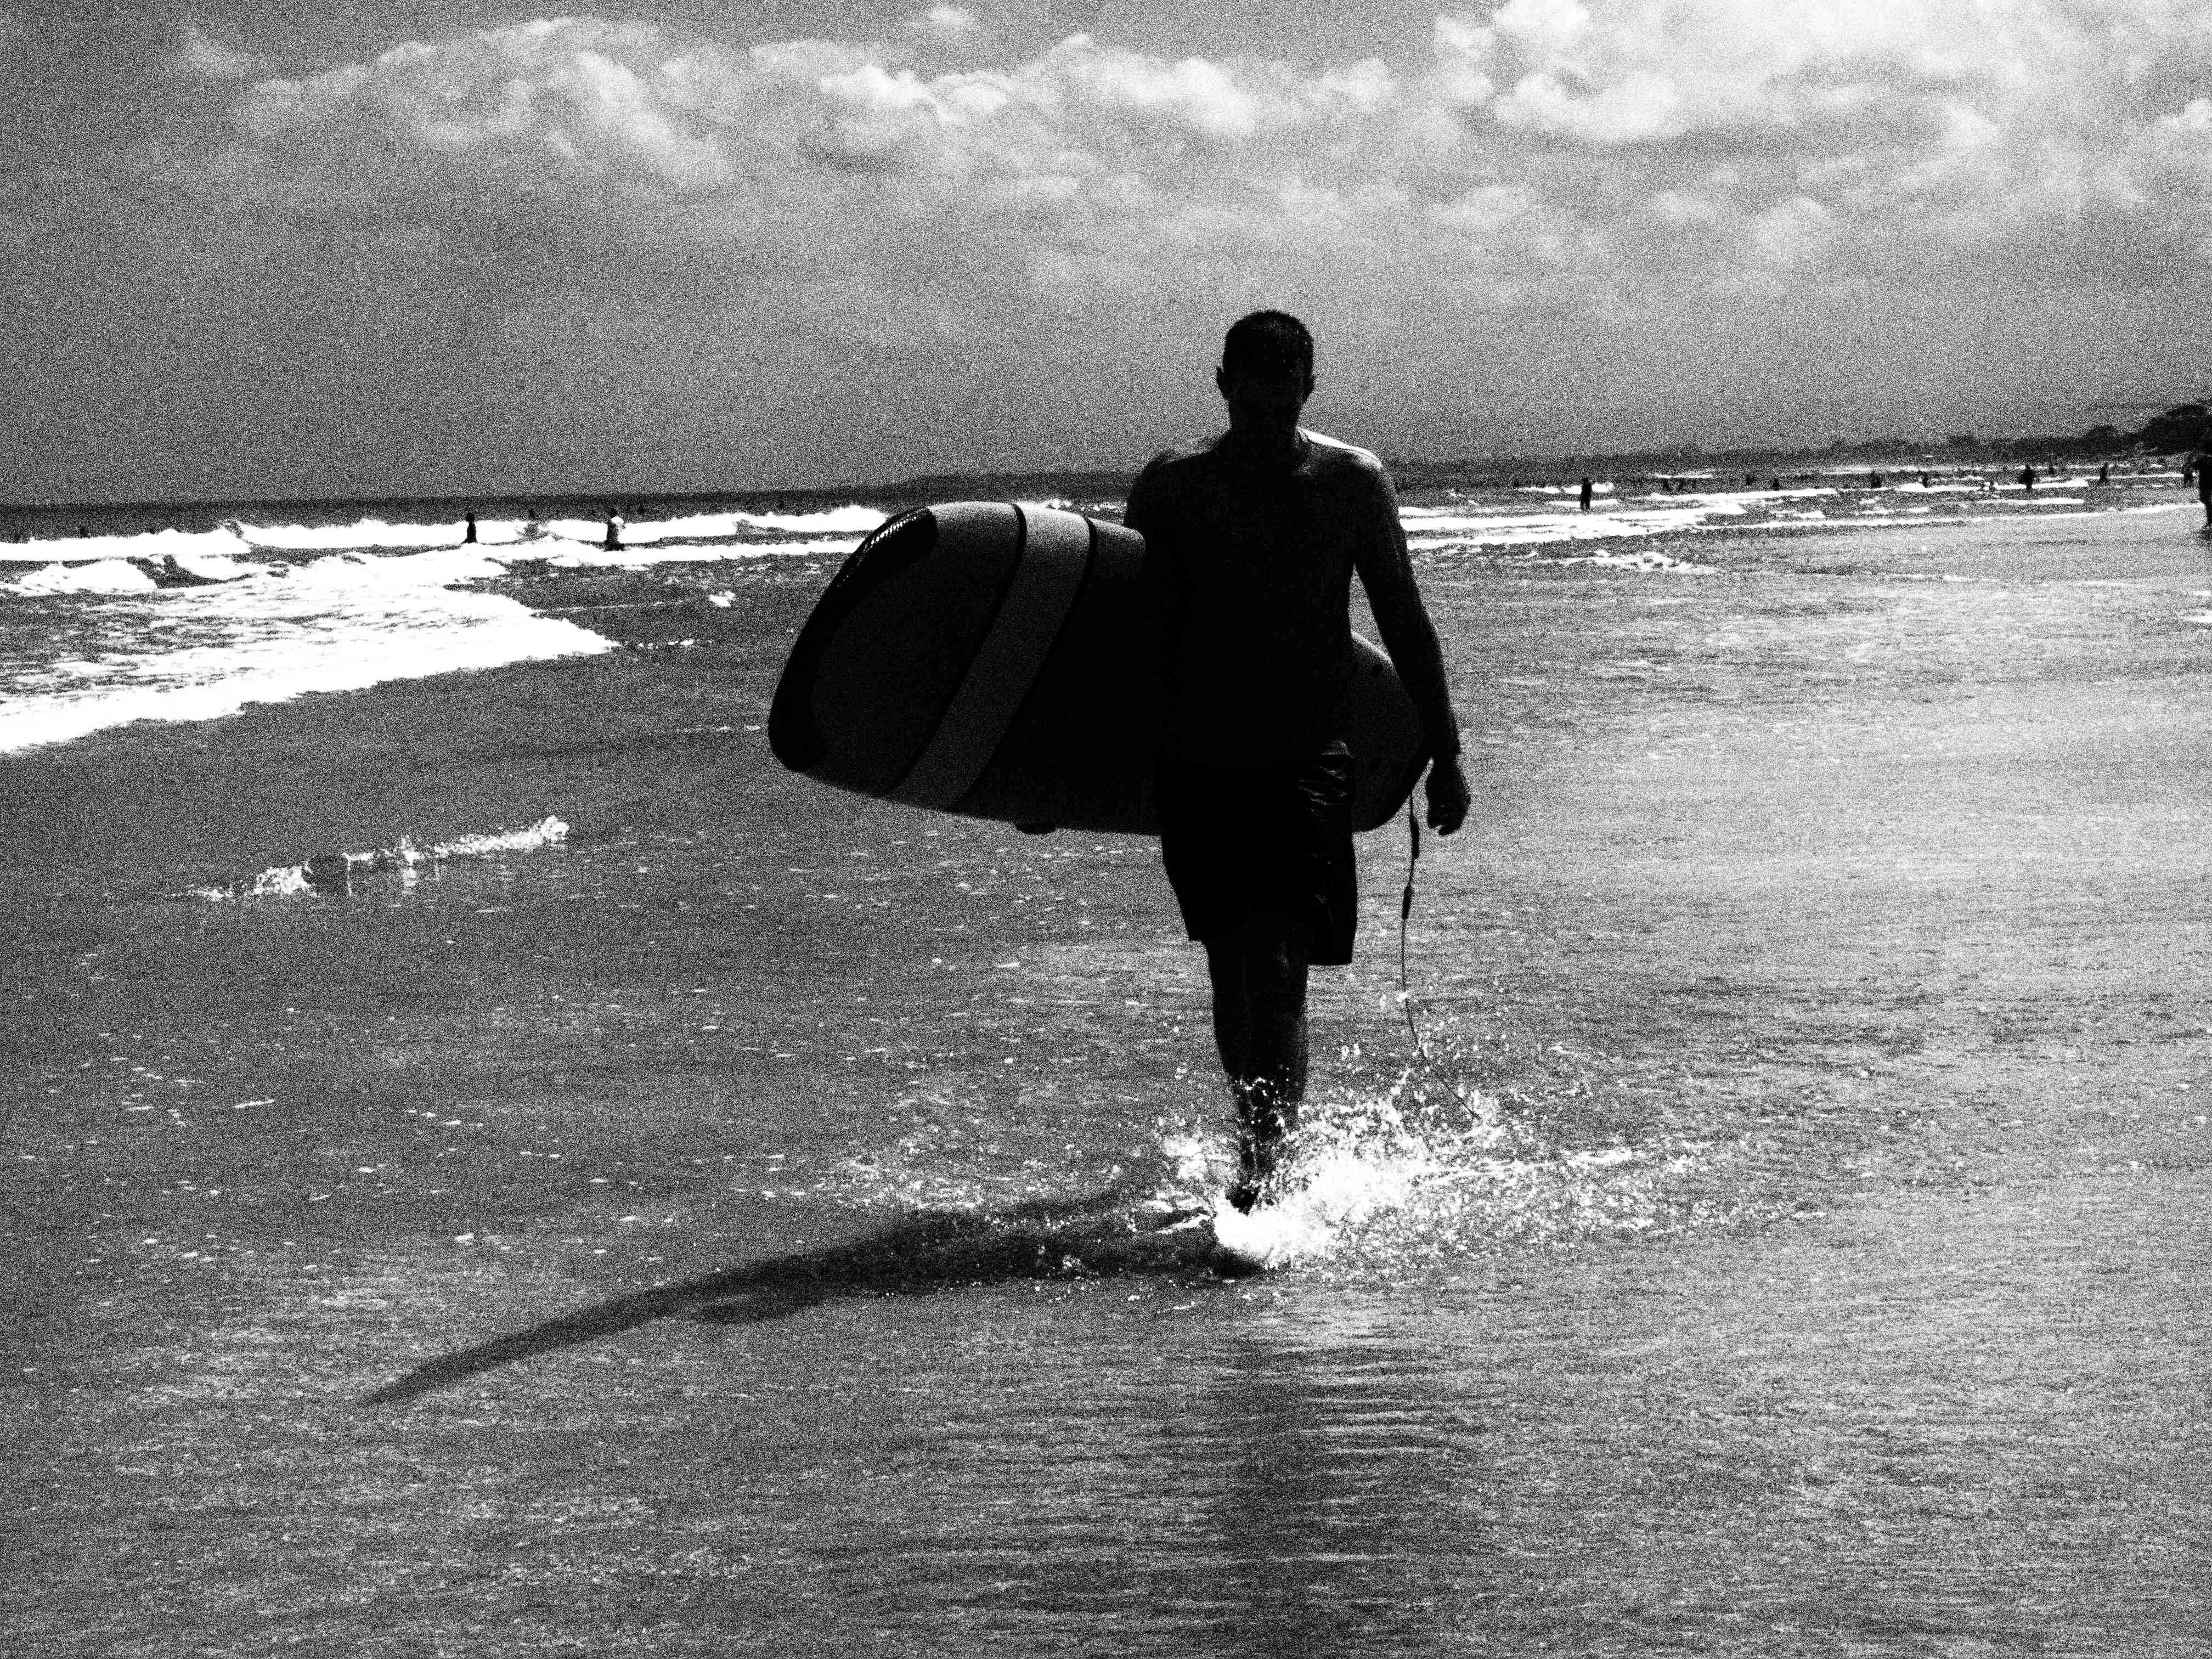
beach, sea, water, sand, ocean, black and white, board, white, sport, photography, wave, summer, surfer, surf, surfing, surfboard, black, monochrome, fitness, photograph, monochrome photography, surfing equipment and supplies